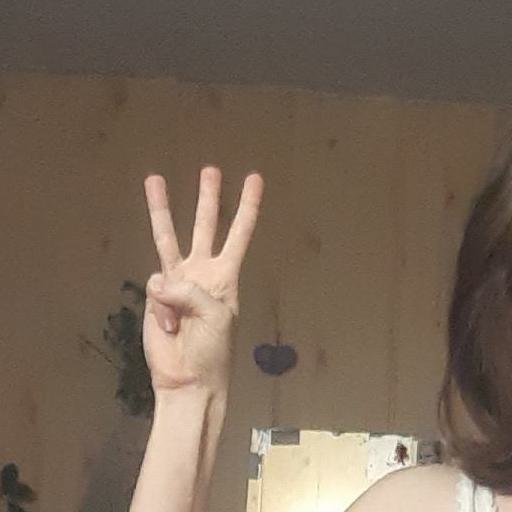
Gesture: three